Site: brandenburg
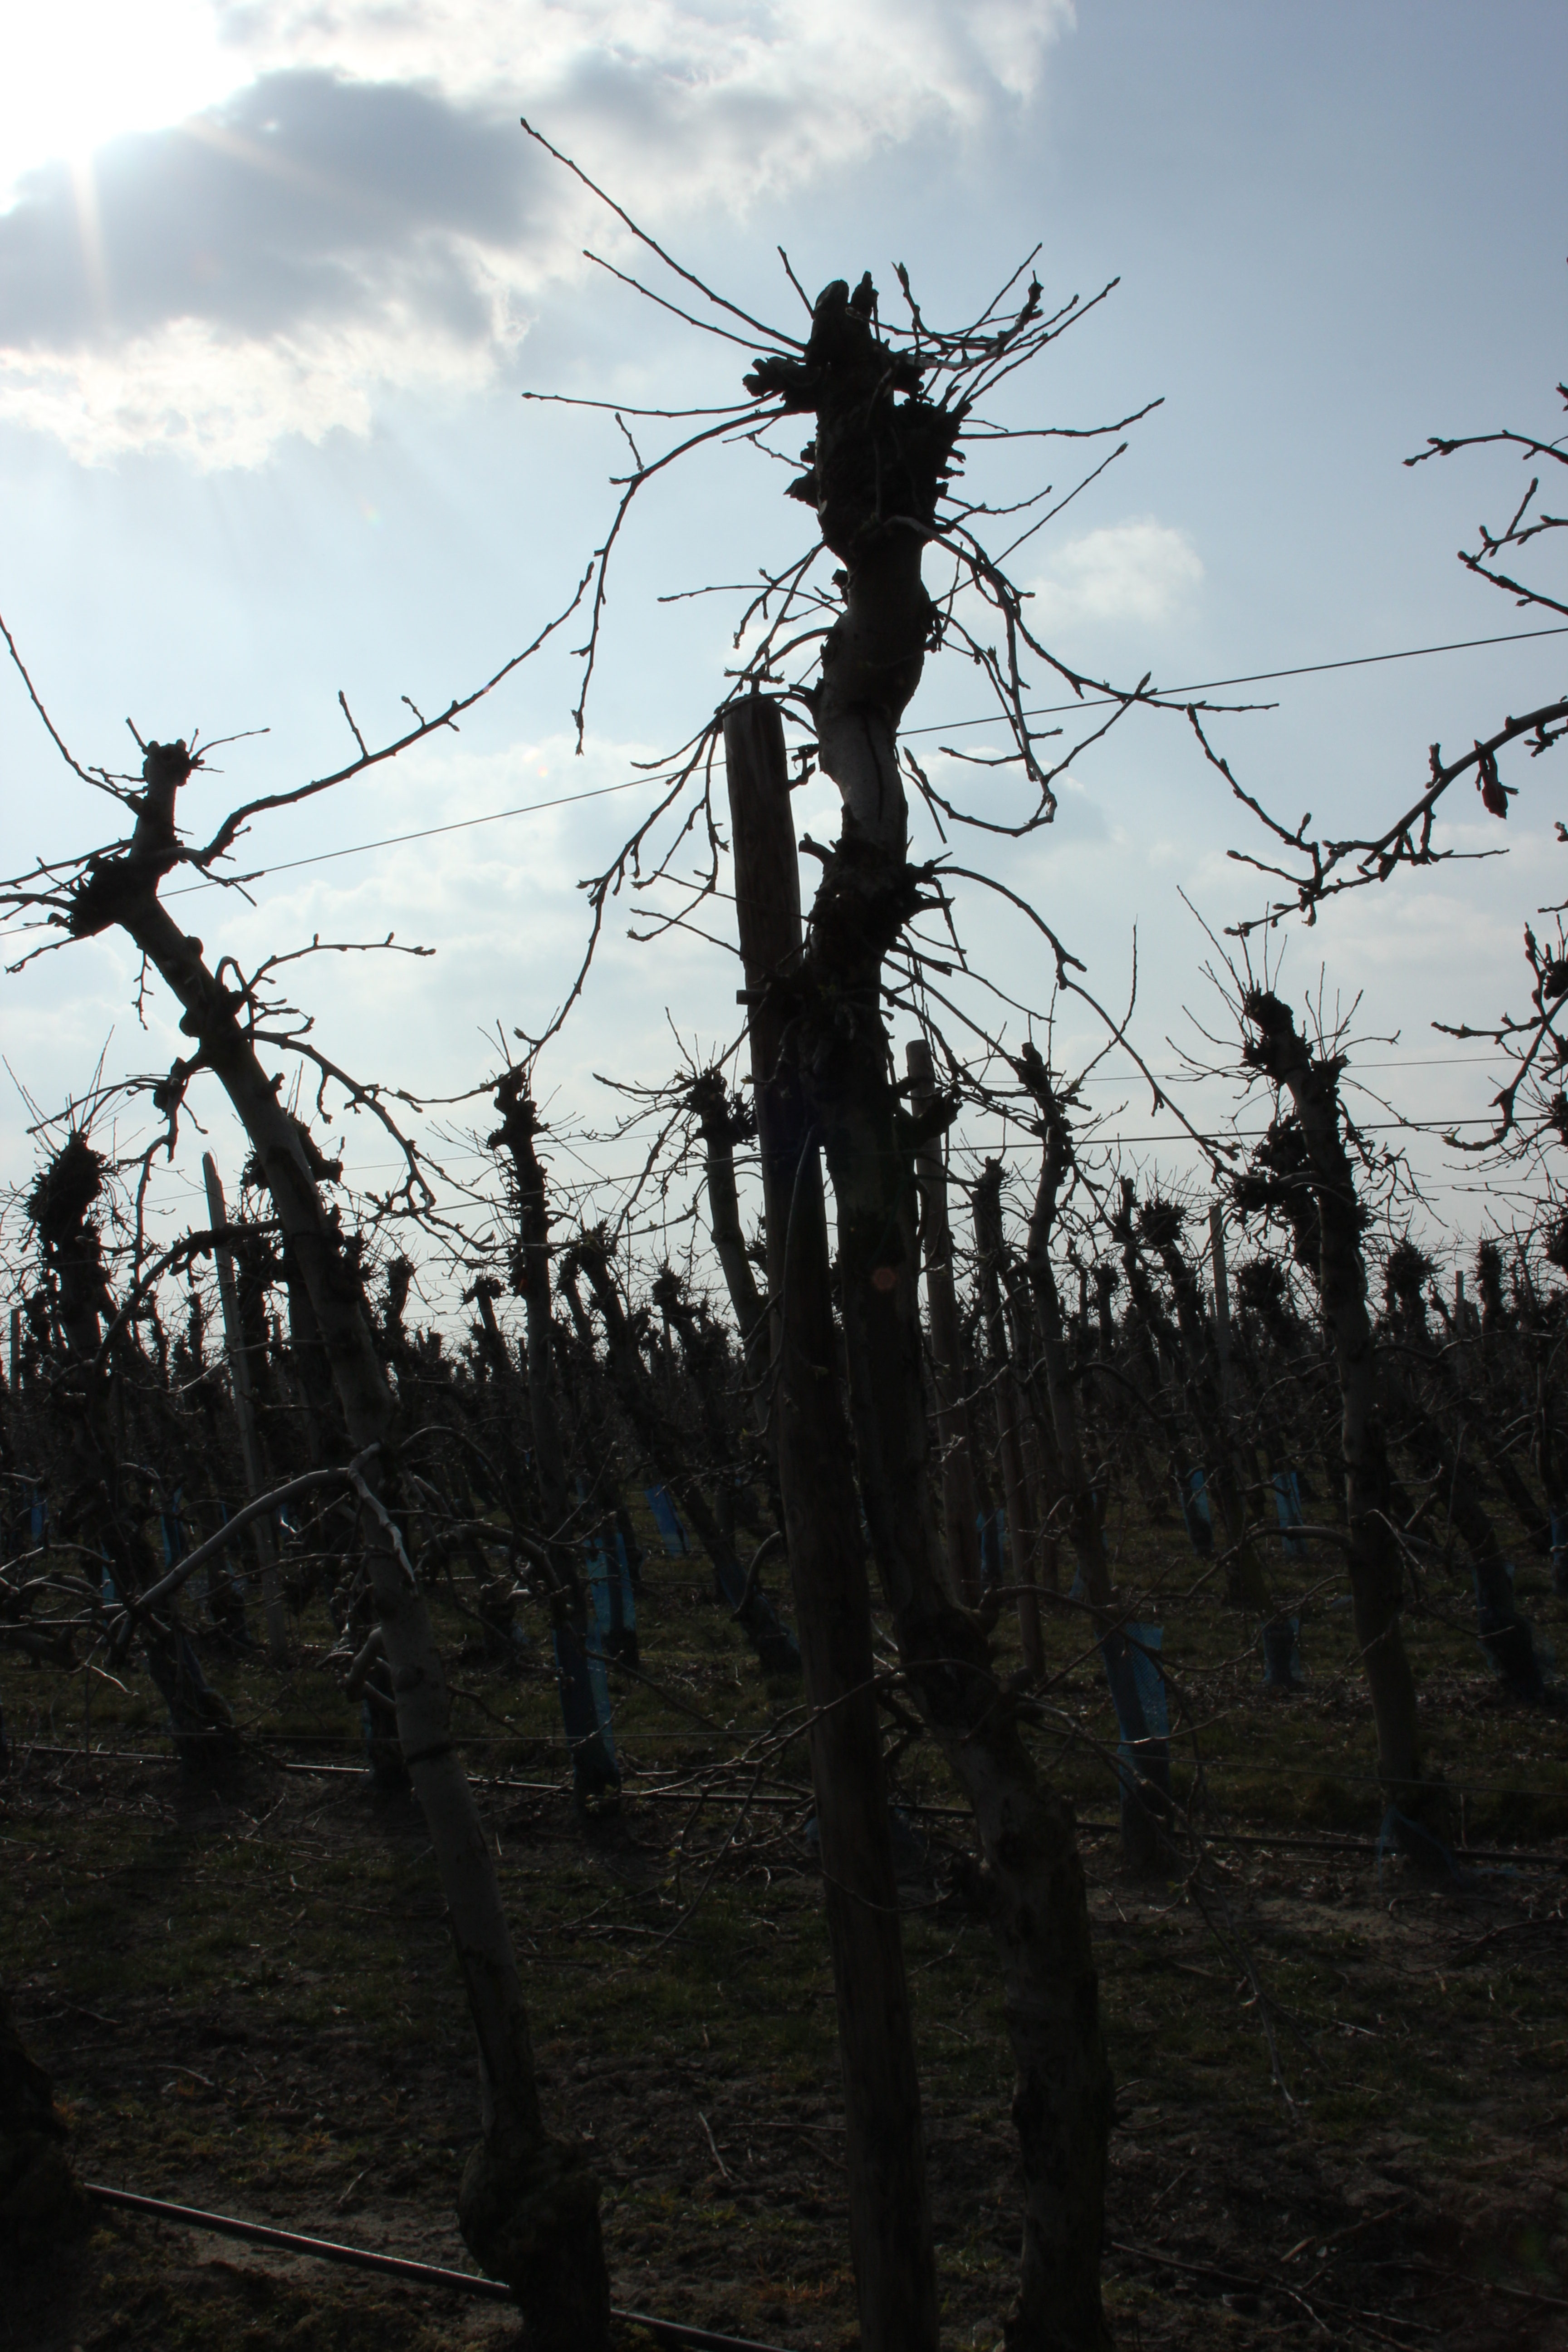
Growth stage (BBCH 03): Bud development